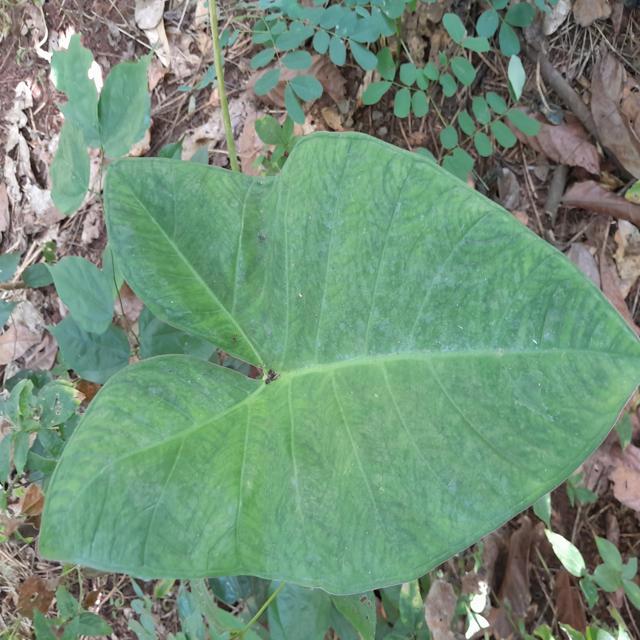
Label: Healthy